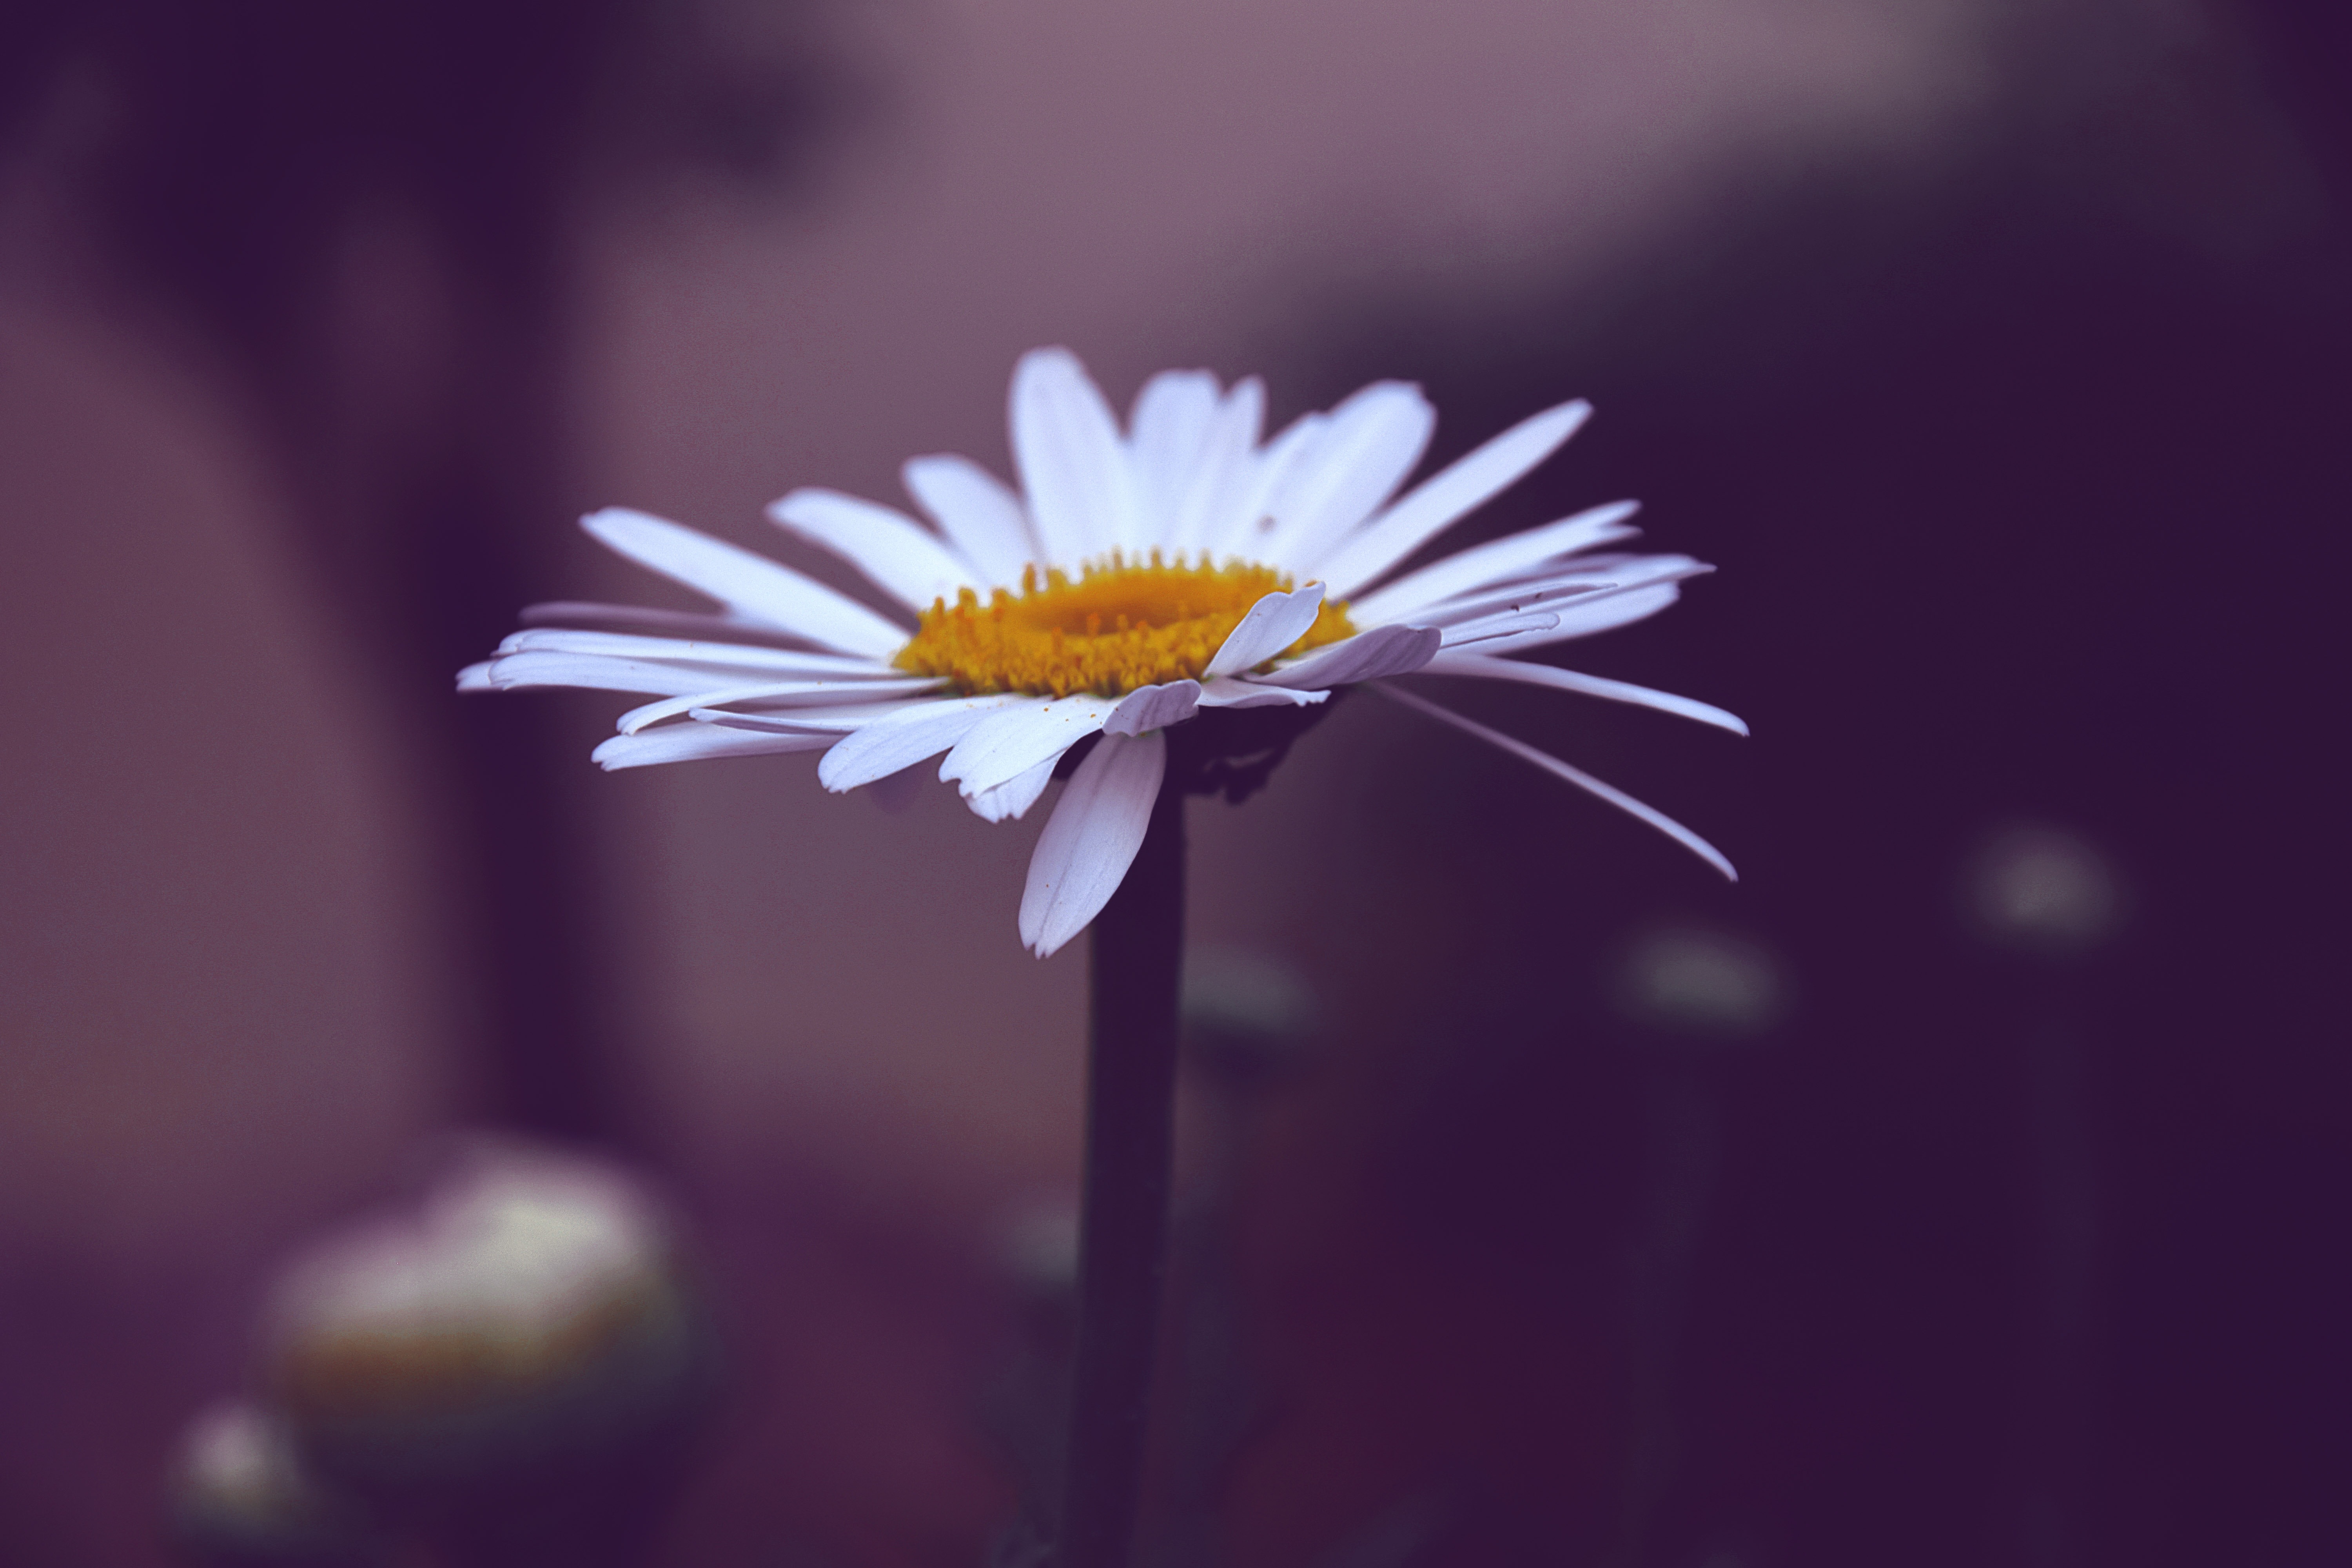
blossom, plant, photography, sunlight, flower, petal, profile, summer, daisy, contrast, yellow, garden, flora, white flower, wildflower, close up, detail, simplicity, margaret, macro photography, white petals, white daisy, flowering plant, daisy family, oxeye daisy, plant stem, computer wallpaper, land plant